Michael Salgado

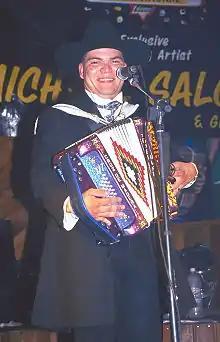
Salgado playing the accordion

Michael Salgado (born "Miguel Salgado" in 1971) is a Norteño/Tejano music singer/accordionist.